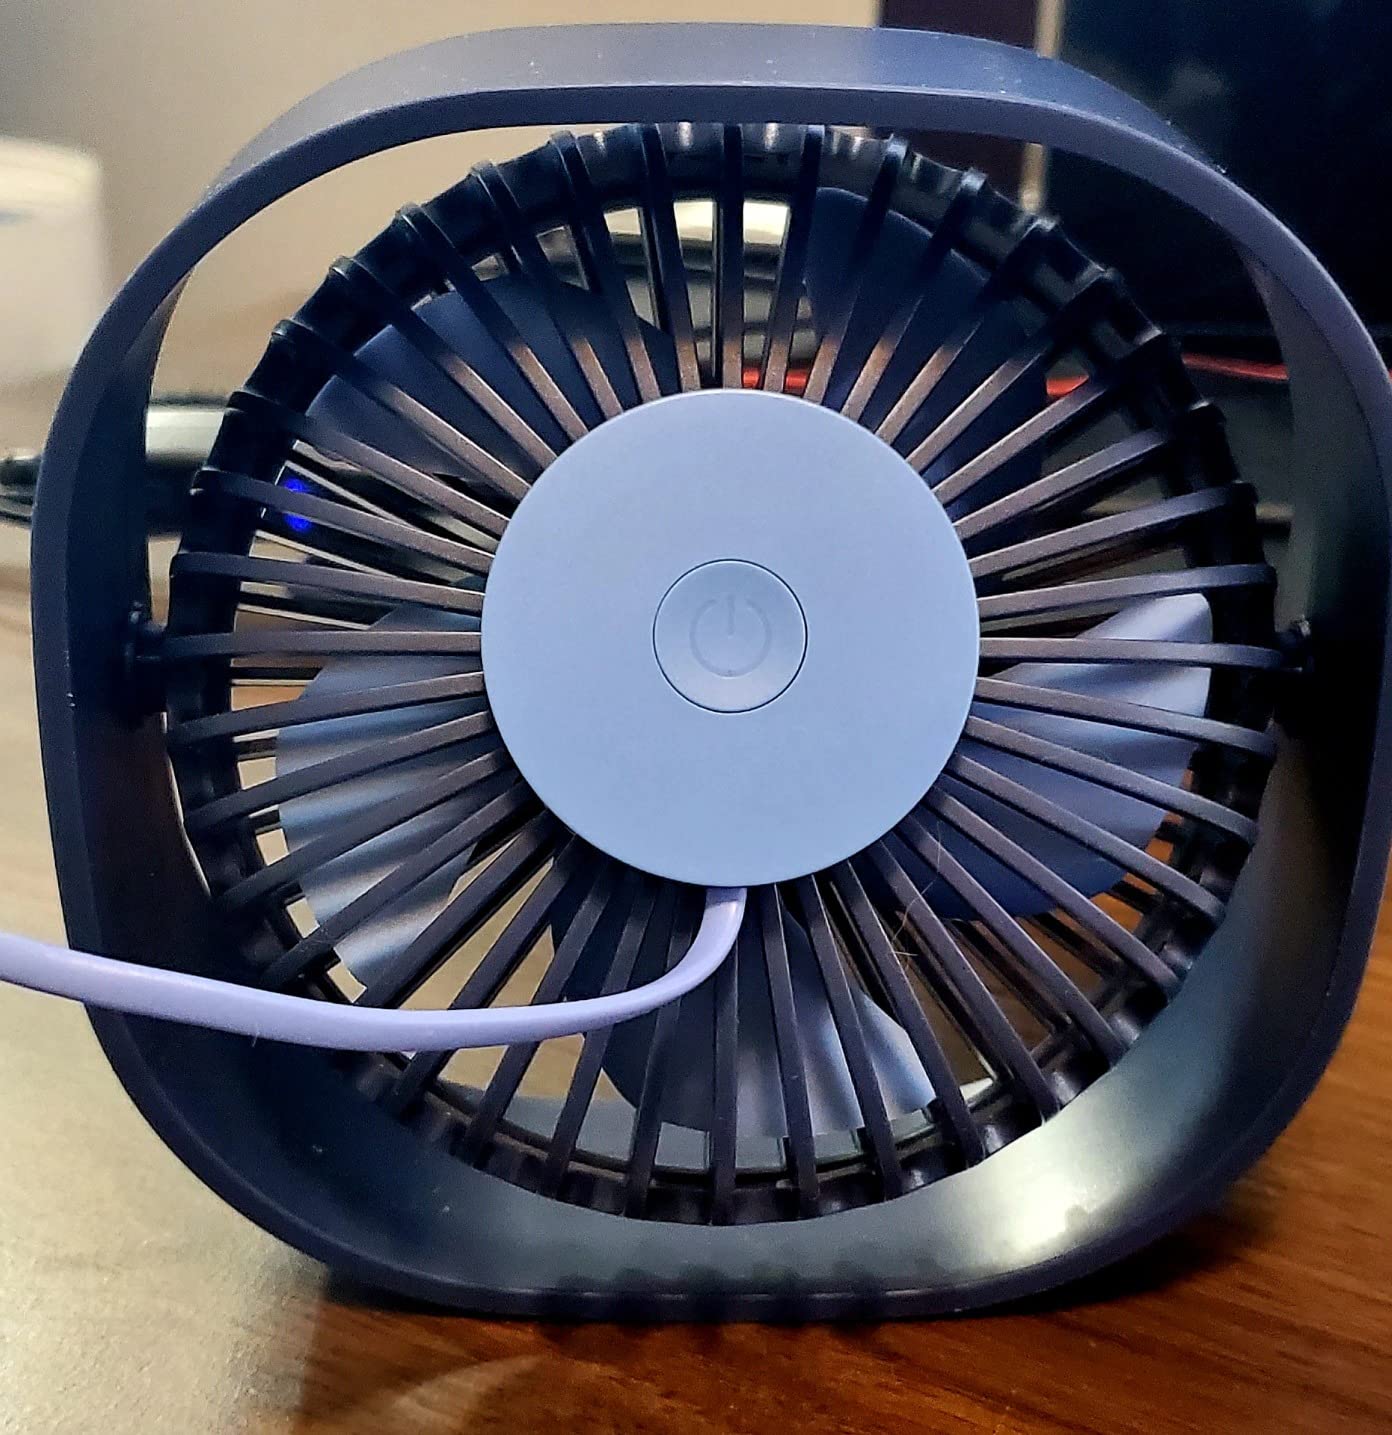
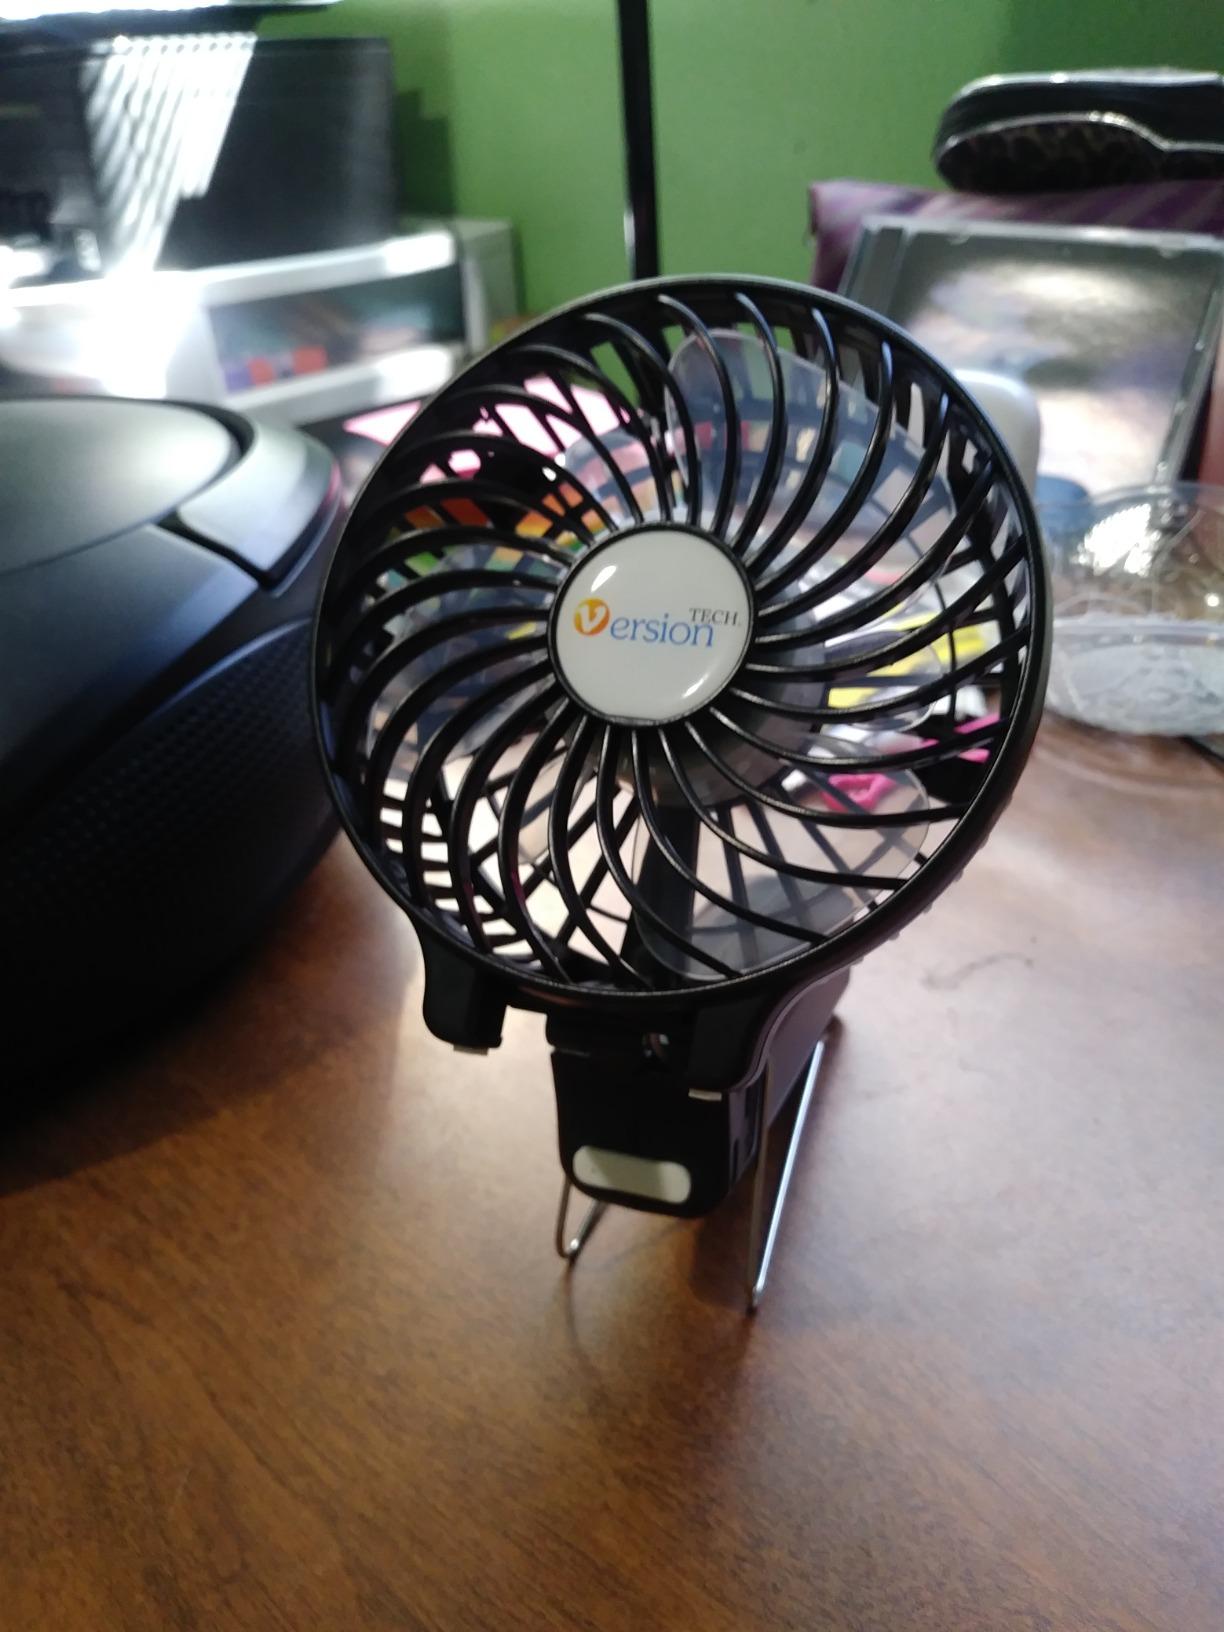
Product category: fan
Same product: no